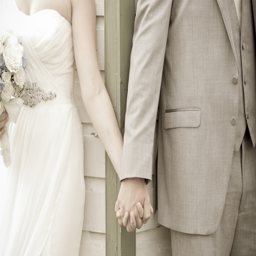
wedding in the mansion at photo